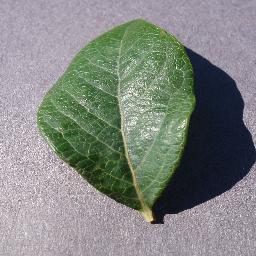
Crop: blueberry
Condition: healthy